Gladstone, Queensland

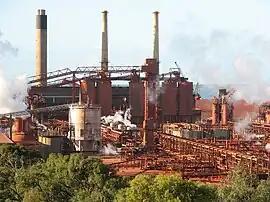
Qld Alumina Refinery

Gladstone experiences a tropical savannah climate (Koppen: Aw), with a wet season from October to March and a dry season from April to September. Moderated by Coral Sea, the town is one of the southernmost places in Australia to have this classification. The average annual rainfall is , with a summer maximum. Extreme temperatures in Gladstone have ranged from on 13 July 1960 to on 12 March 2007.